Ebenezer Porter

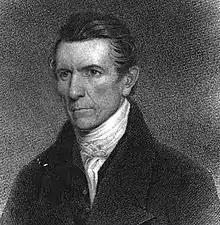

The son of Vermont politician and judge Thomas Porter, Ebenezer was born in Cornwall, Connecticut on May 5, 1772. He graduated from Dartmouth College in 1792, studied theology in Bethlehem, Connecticut, and in 1796 became pastor of the Congregational church in Washington, Connecticut.